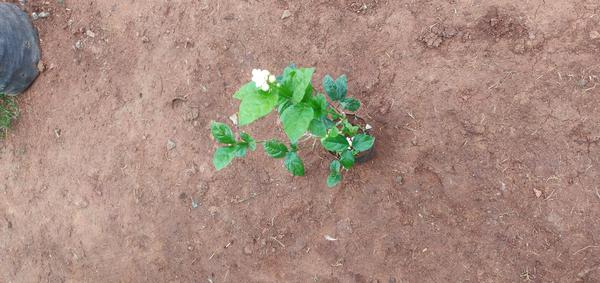
Plant: Jasmine